Question: Please indicate a possible affordance area of the ride_bicycle that can be used for sitting
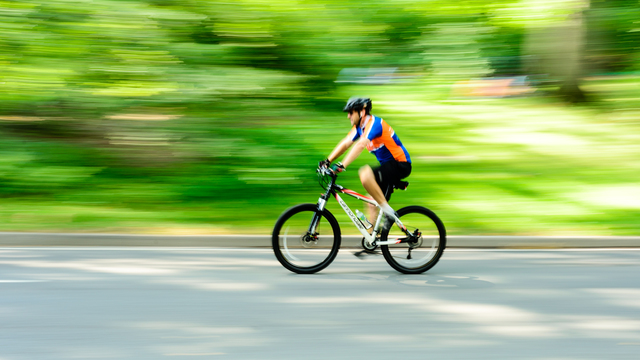
Answer: [379.5, 173, 410.5, 191]